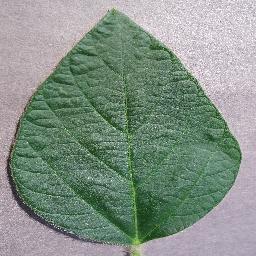
Label: Soybean___healthy